Circle-throw vibrating machine

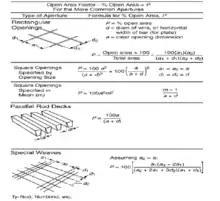
Rules of thumb equations for screen aperture design

Most processes have employed two-bearing screens. Two-bearing circular vibrating screens with a screen box weight of 35 kN and speed of 1200 rpm were common. The centroid axis of the screen box and unbalanced load does not change during rotation.